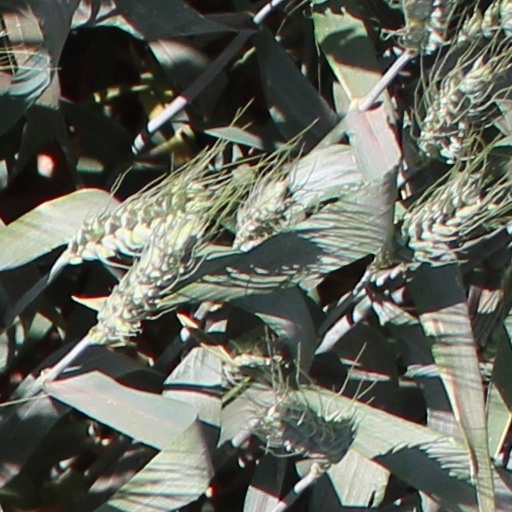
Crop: wheat